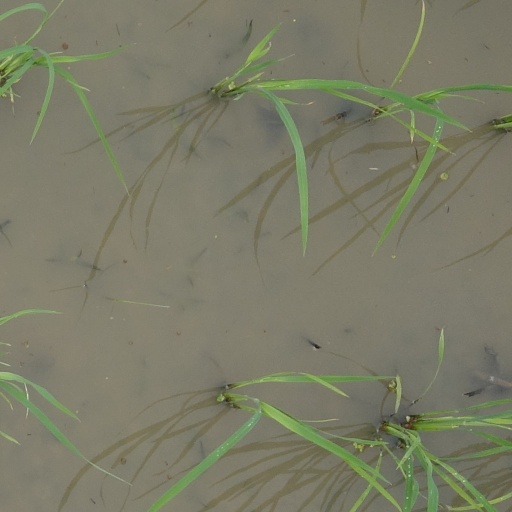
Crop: rice